Question: How many skateboards are there?
Tambaya: Sikebod guda nawa ne a wurin?
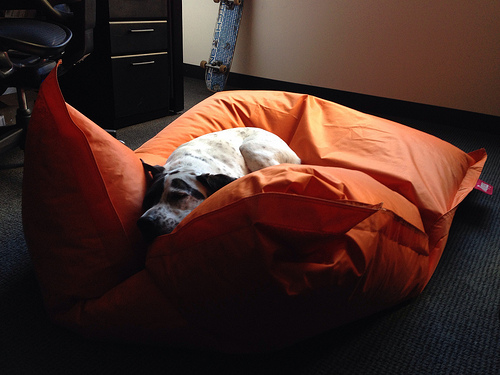
Answer: 1
Amsa: 1